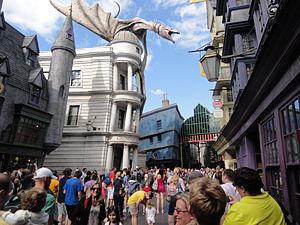
Harry Potter and the Escape from Gringotts est le nom d'une attraction mêlant montagnes russes enfermées et parcours scénique du parc Universal Studios Florida situé à Orlando, en Floride. Elle reprend le thème de la saga cinématographique Harry Potter.
Sochi Park Adventureland ouvert au public en février